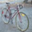
Label: bicycle